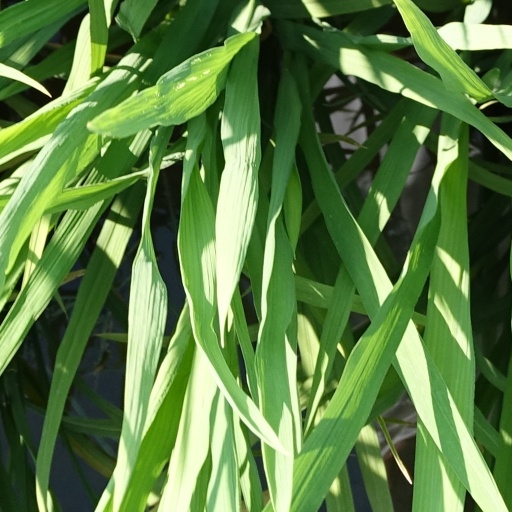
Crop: rice